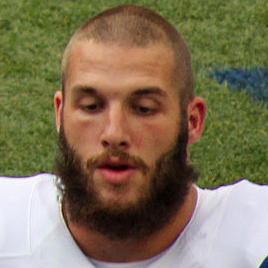
Age: 23